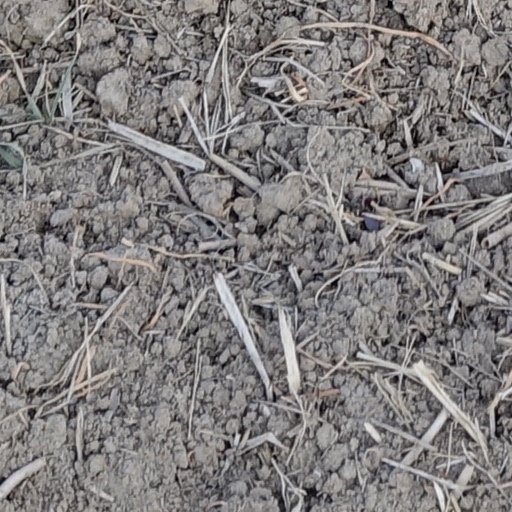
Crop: wheat